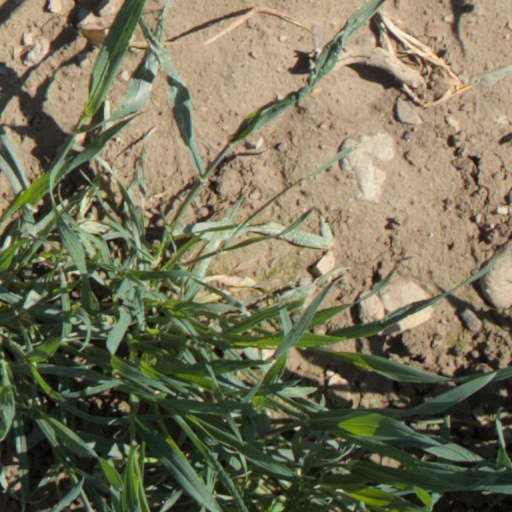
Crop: wheat